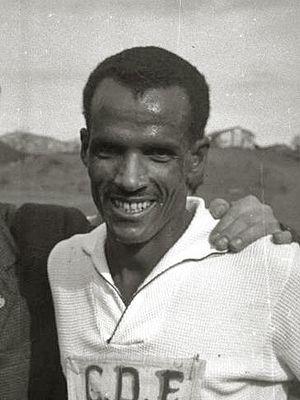
Demisse « Mamo » Wolde, né le 12 juin 1932 à Diri Jille, décédé le 26 mai 2002 à Addis-Abeba, était un athlète éthiopien, pratiquant le marathon.